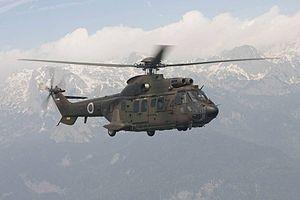
Les forces armées slovènes étaient fortes, en janvier 2013, de 7 573 hommes et de 1 583 réservistes soit 9 056 militaires. La conscription fut abolie en 2003. Elles ne sont pas divisées en branches indépendantes, mais comprennent neuf services placés sous un commandement unique.